Třinec

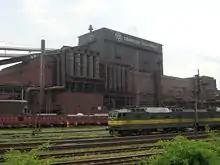
Třinec Iron and Steel Works

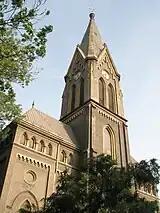
The city's Evangelical church

The first written mention of Třinec is from 1444, but the village was probably founded already in the second half of the 14th century. Politically, the village then belonged to the Duchy of Teschen, a fee of the Kingdom of Bohemia, which after 1526 became part of the Habsburg monarchy. In 1770, the village had about 200 inhabitants and was completely agricultural.